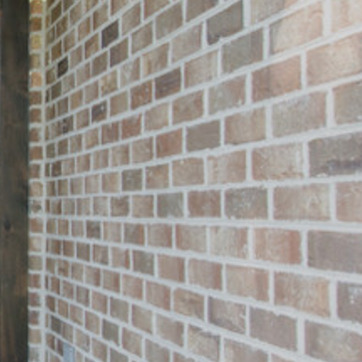
Material: brick